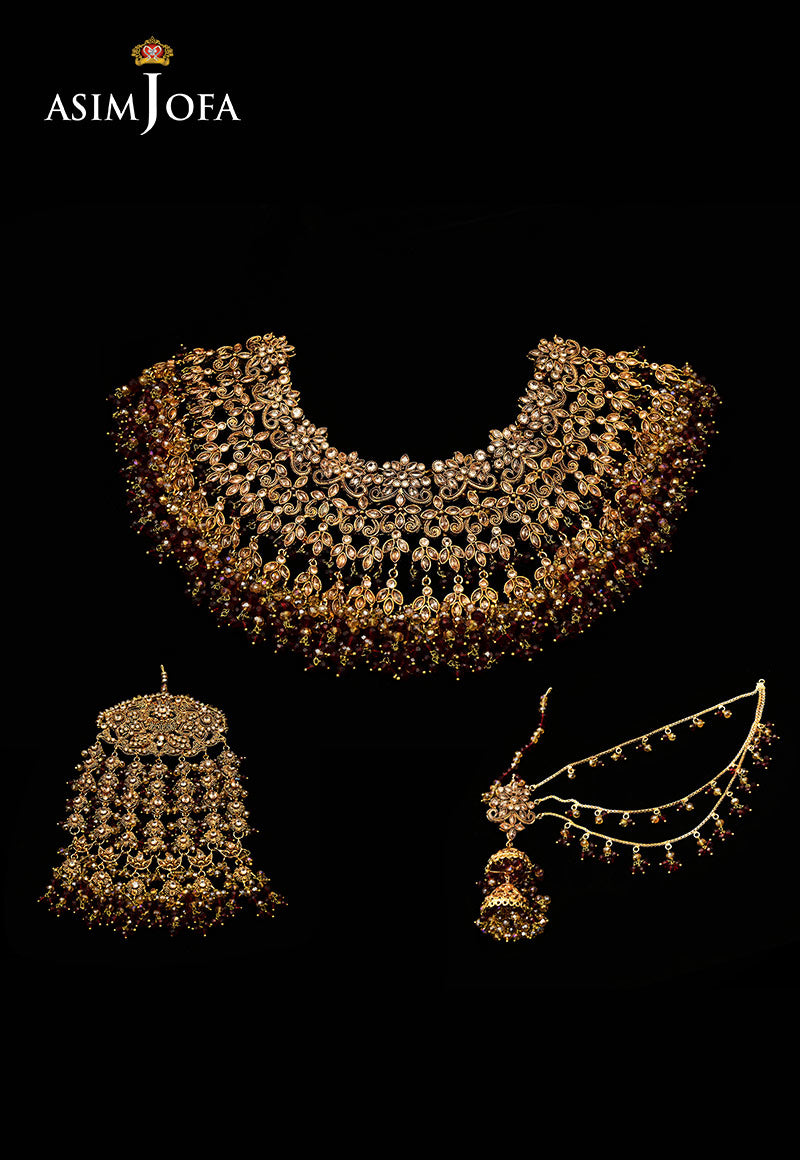
gold komal jhumkis necklace